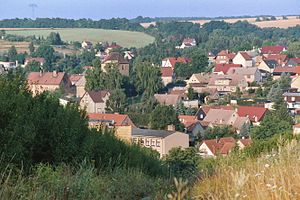
Ahlsdorf
Ahlsdorf
Ahlsdorf er en kommune i landkreis Mansfeld-Südharz i den tyske delstat Sachsen-Anhalt.